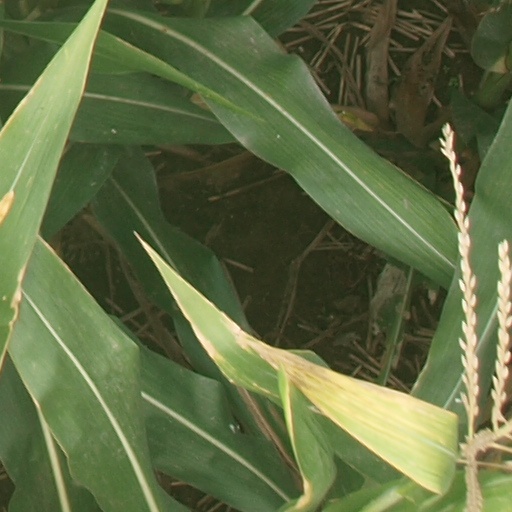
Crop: maize; corn